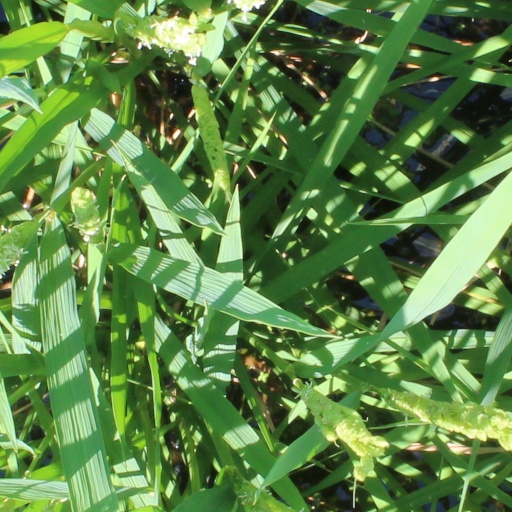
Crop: rice